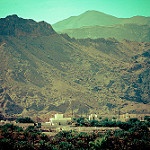
Label: mountain